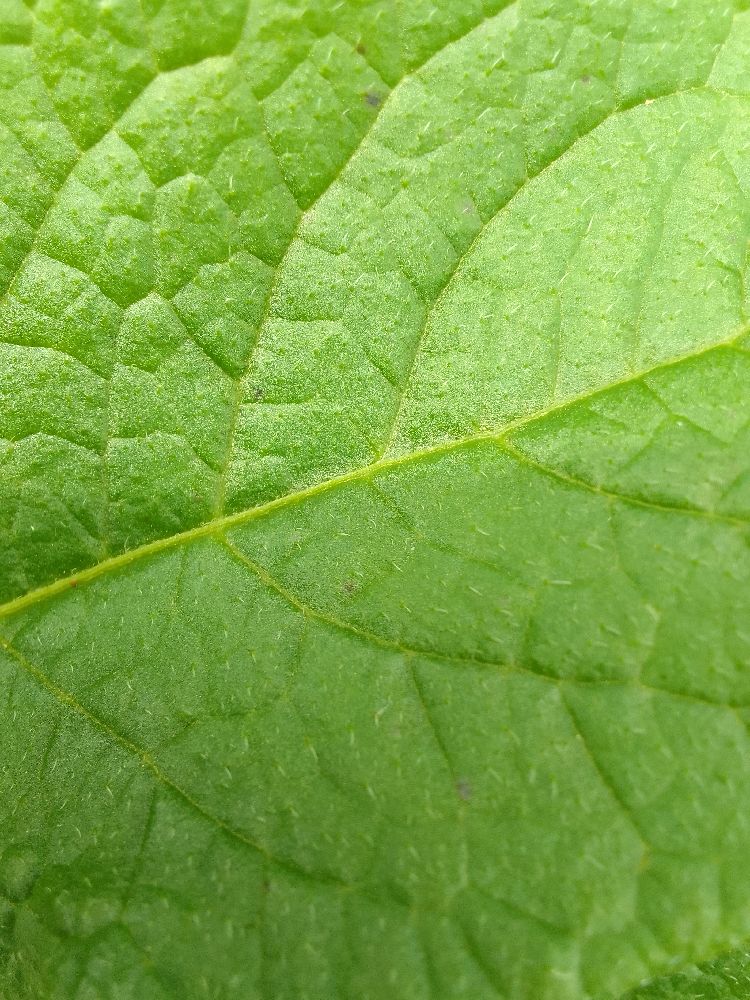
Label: Healthy